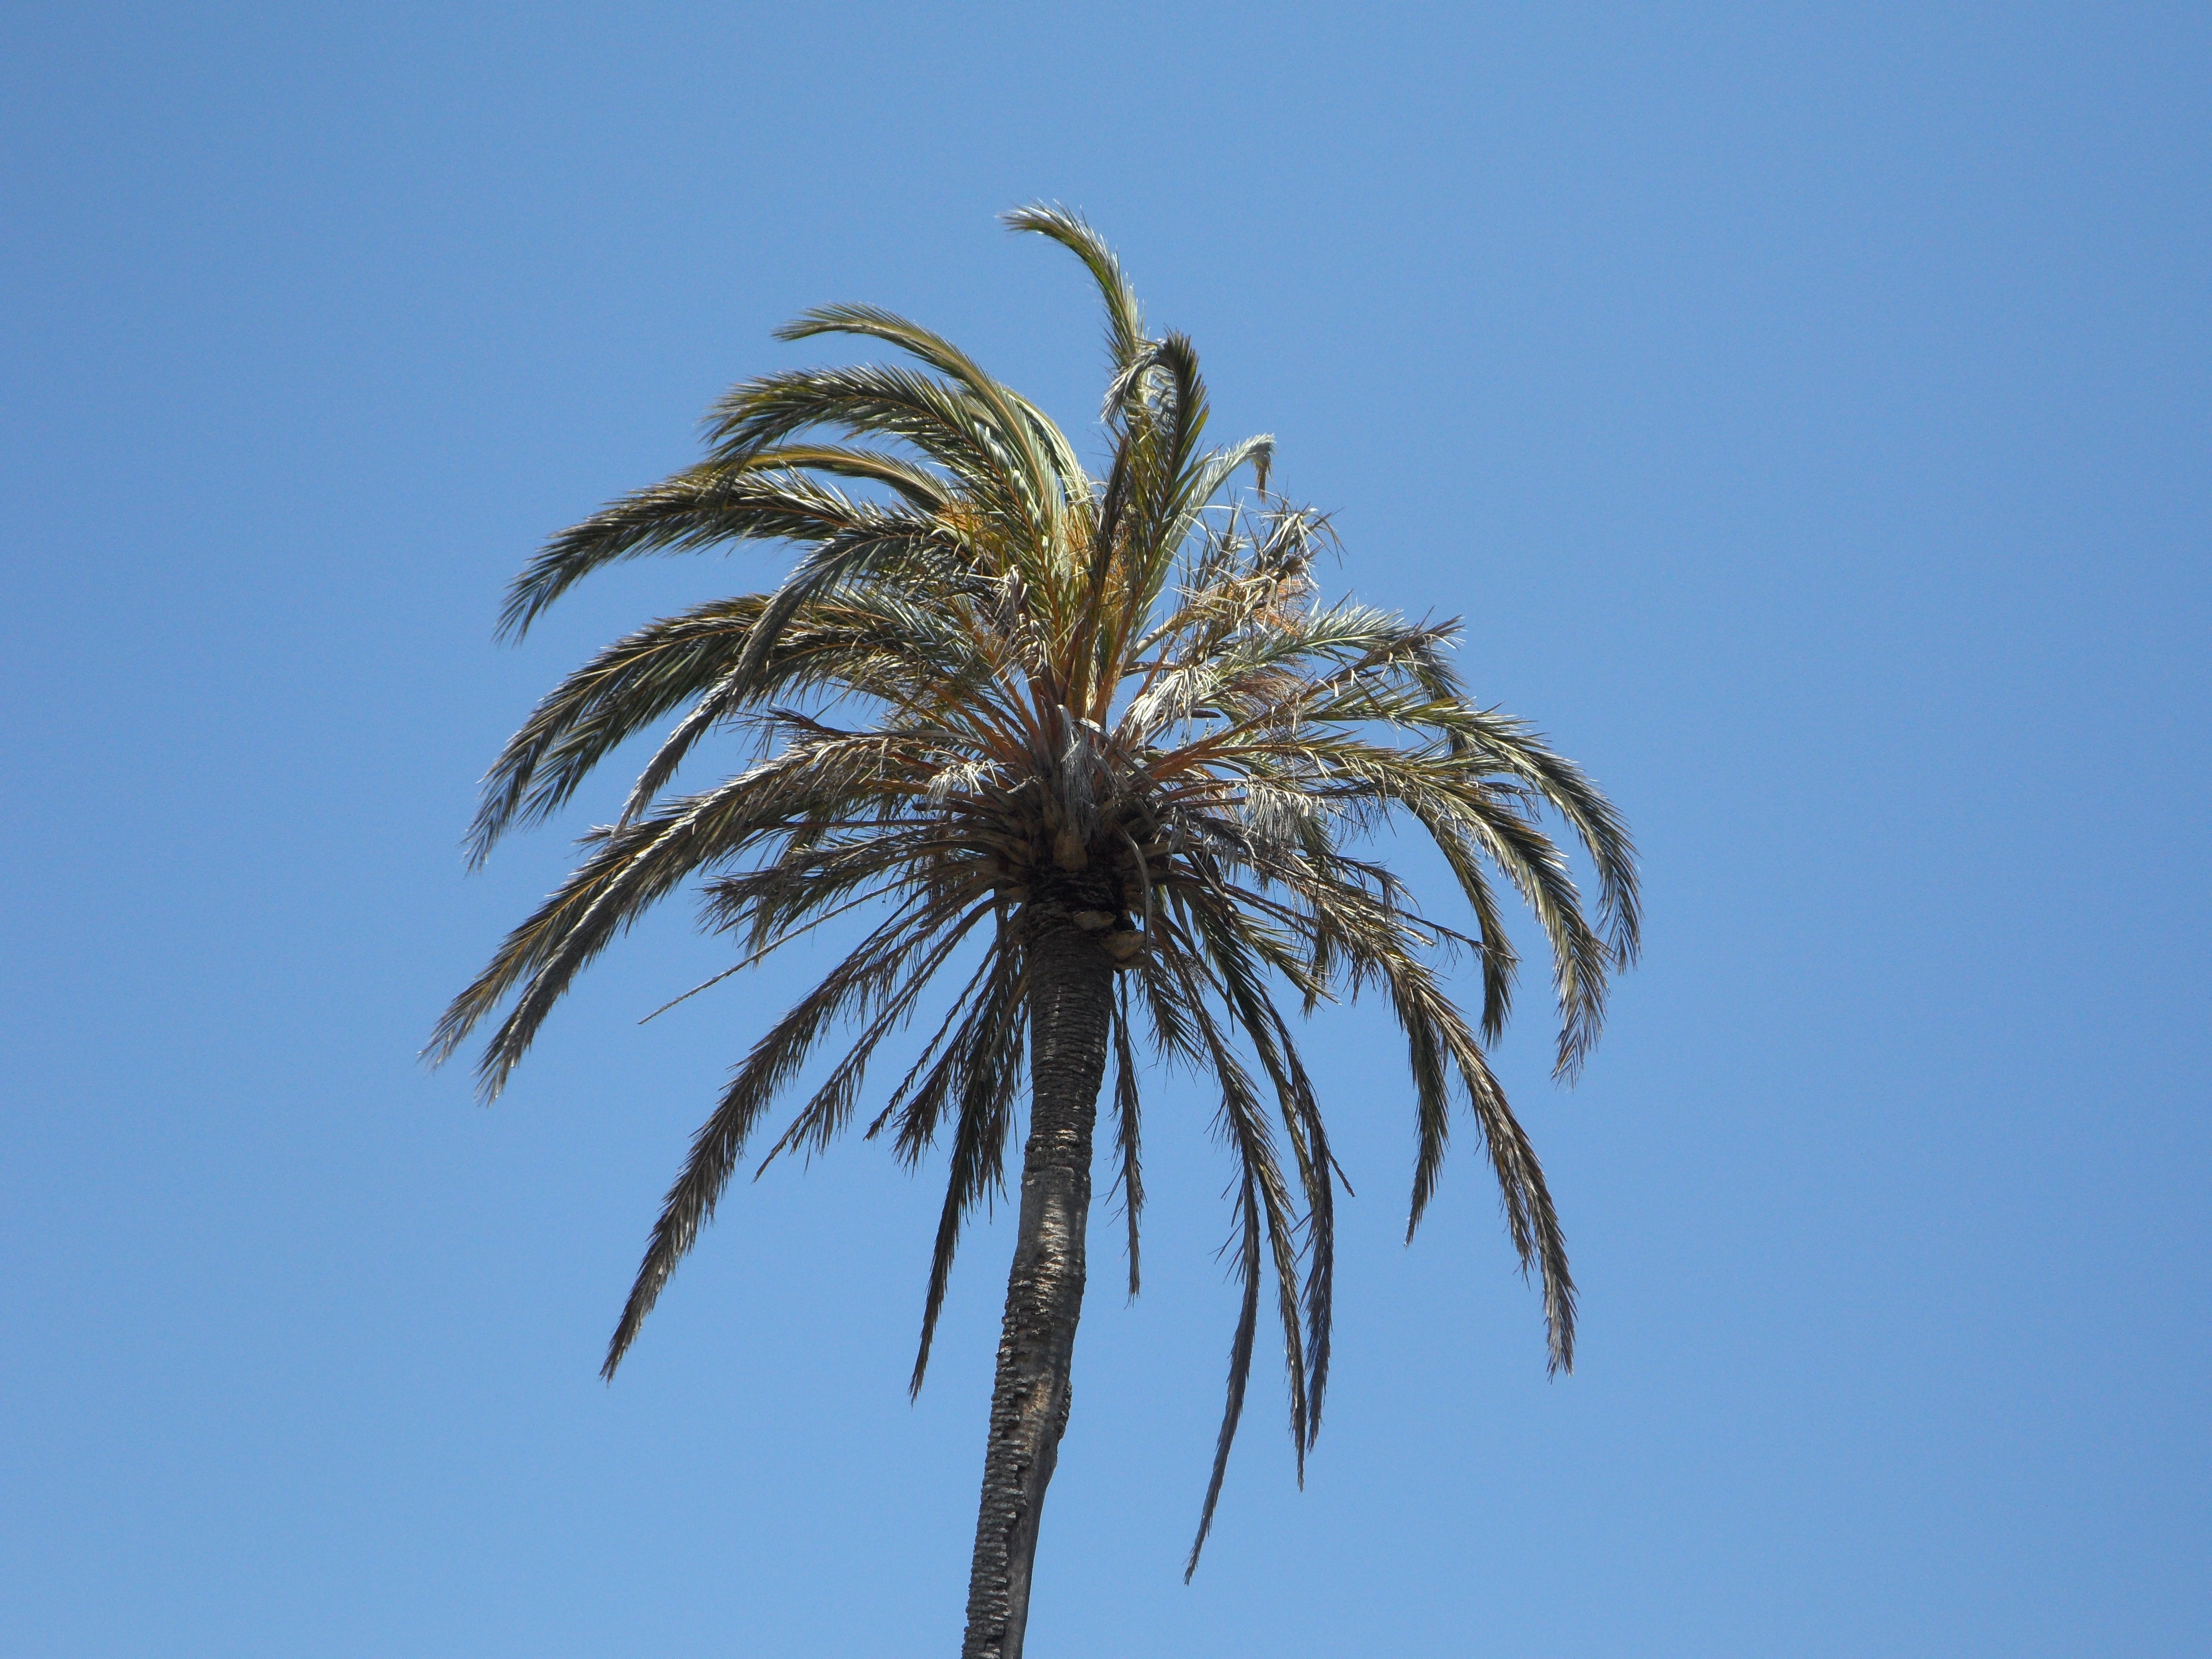
tree, grass, branch, plant, sky, leaf, flower, wind, food, mediterranean, high, palm, produce, tropical, flora, south, tropics, flowering plant, grass family, plant stem, woody plant, land plant, arecales, palm family, borassus flabellifer